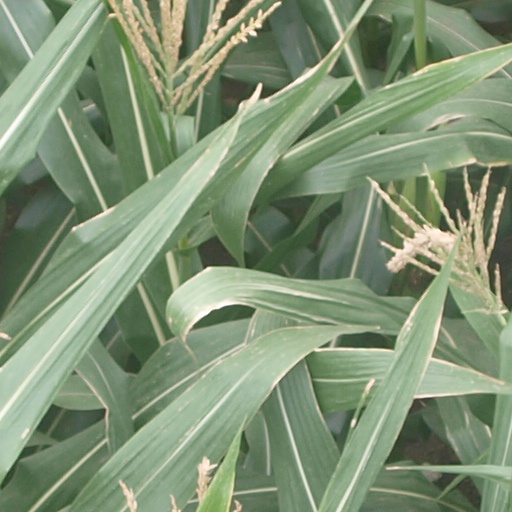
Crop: maize; corn